USS Iowa turret explosion

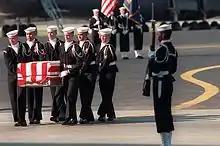
Navy pallbearers, attended by an honor guard, carry the remains of one of the victims from the turret explosion after its arrival at Dover Air Force Base on 20 April 1989.

At 09:53, about 81 seconds after Moosally's order to load and 20 seconds after the left gun had reported loaded and ready, Turret Two's center gun exploded. A fireball between and traveling at with a pressure of blew out from the center gun's open breech. The explosion caved in the door between the center gun room and the turret officer's booth and buckled the bulkheads separating the center gun room from the left and right gun rooms. The fireball spread through all three gun rooms and through much of the lower levels of the turret. The resulting fire released toxic gases, including cyanide gas from burning polyurethane foam, which filled the turret. Shortly after the initial explosion, the heat and fire ignited of powder bags in the powder-handling area of the turret. Nine minutes later, another explosion, most likely caused by a buildup of carbon monoxide gas, occurred. All 47 crewmen inside the turret were killed. The turret contained most of the force of the explosion. Twelve crewmen working in or near the turret's powder magazine and annular spaces, located adjacent to the bottom of the turret, were able to escape without serious injury. These men were protected by blast doors which separate the magazine spaces from the rest of the turret.